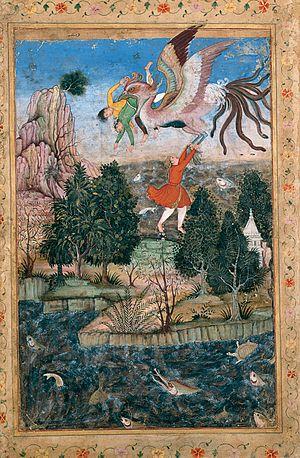
Basawan ou Basavan, était un peintre en miniature indienne de style Moghol Il était connu de ses contemporains comme un habile coloriste et un fin observateur de la nature humaine, ainsi que pour son usage du portrait dans les illustrations de l'Akbarnama, biographie officielle de l'empereur moghol Akbar, considéré comme une innovation dans l'art indien.